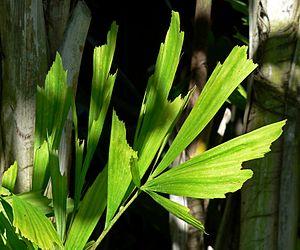
Parmi les palmiers appartenant au genre Caryota, le palmier céleri ou palmier queue-de-poisson est un palmier originaire d'Indonésie. L'ensemble des Caryota sont également appelés Palmiers queue-de-poisson.
La feuille de palmier, appelée palme, en botanique, se présente sous différentes formes, selon le palmier auquel elle appartient.. Sur le palmier, la croissance se fait en général par un unique bourgeon terminal, qui ne se divise pas, l’axe principal ne se ramifie donc pas, d’où l’absence de branches et un stipe qui ne se subdivise que dans de très rares cas.